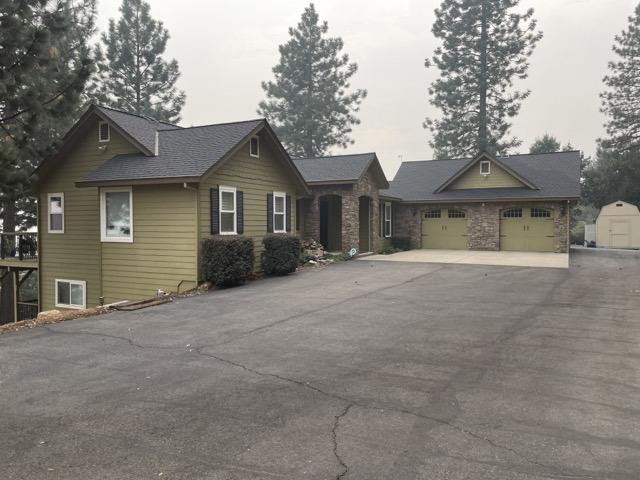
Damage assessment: no_damage